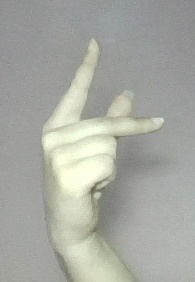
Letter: dha